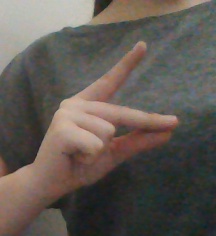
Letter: ta